Kate Spade & Company

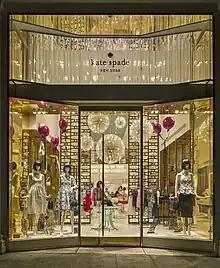
Kate Spade New York – Madison Avenue store

Founder Leonard Boxer retired in 1985, and in 1989, Liz Claiborne and Art Ortenberg also retired from active management. Jerome Chazen became the company's Chairman in 1989 and held that role until 1996, when Paul Charron, a former CPG Executive, became chairman and CEO and held that position until his retirement in 2006. During Charron's tenure, Liz Claiborne Inc. acquired Lucky Brand Jeans in 1999. In 2001, they acquired Mexx and in 2003, they bought another small fashion company, Juicy Couture. The company acquired Kate Spade New York in 2006. Under Paul Charron's leadership, the company sustained its greatest notoriety since the earliest days of Liz Claiborne and her iconic women's pant suits. Engaging in a series of well-timed strategic acquisitions, the portfolio amassed nearly 40 brands and achieved over $5B in global annual revenue, including an unprecedented streak of quarterly positive growth. Upon Charron's retirement in October, 2006, Liz Claiborne Inc. named William McComb, a Johnson & Johnson veteran, as the company's Chief Executive Officer. That appointment was the beginning of a downward trend for the company, exacerbated by the 2008–2009 recession.